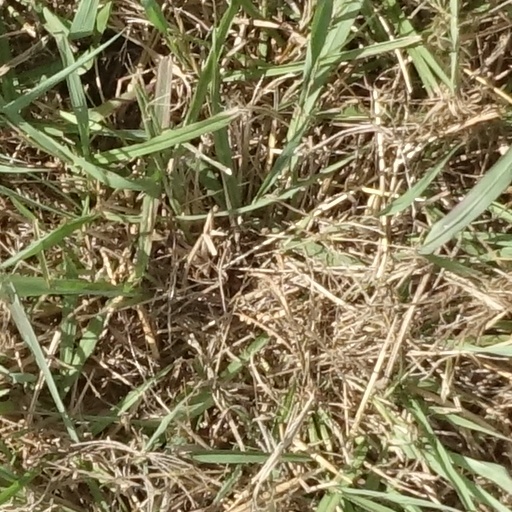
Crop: sorghum